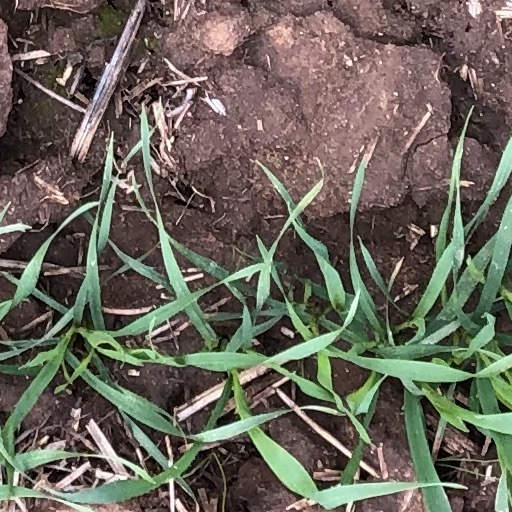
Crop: wheat